2006 United States House of Representatives elections in Arizona

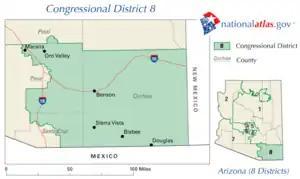

The heavily Democratic 7th district, based in southwestern Arizona and covering much of the state's border with Mexico, had a majority Hispanic-American population and had been represented by Democratic Congressman Raúl Grijalva since 2003.